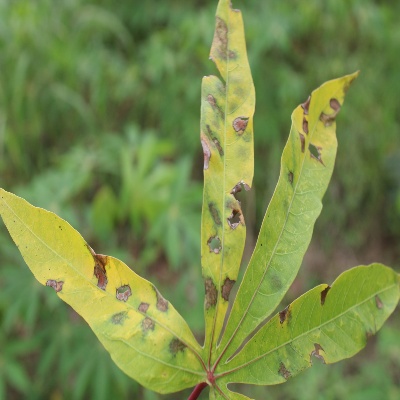
Crop: Cassava
Condition: brown spot